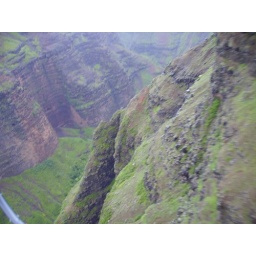
Helicopter Tour. Each stripe or layer on the canyon walls is from a different lava flow over the years.